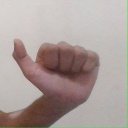
अक्षर: त